Angela Flournoy

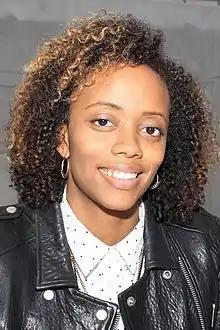
Flournoy at the 2016 Texas Book Festival

Angela Flournoy is an American writer. Her debut novel "The Turner House" (2015) won the First Novelist Award and was shortlisted for the National Book Award for Fiction, shortlisted for the PEN/Robert W. Bingham Prize for Debut Fiction, nominated for an NAACP Image Award, and named a "New York Times" Notable Book of 2015. She was also listed on the National Book Awards 5 Under 35 list, nominated by her former teacher ZZ Packer.